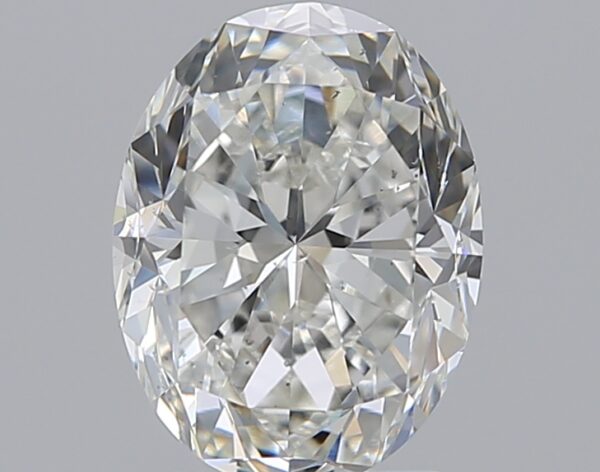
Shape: oval
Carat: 1.71
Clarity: SI1
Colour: H
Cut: FG
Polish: EX
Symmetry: VG
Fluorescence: N
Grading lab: GIA
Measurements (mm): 8.31 x 6.3 x 4.47